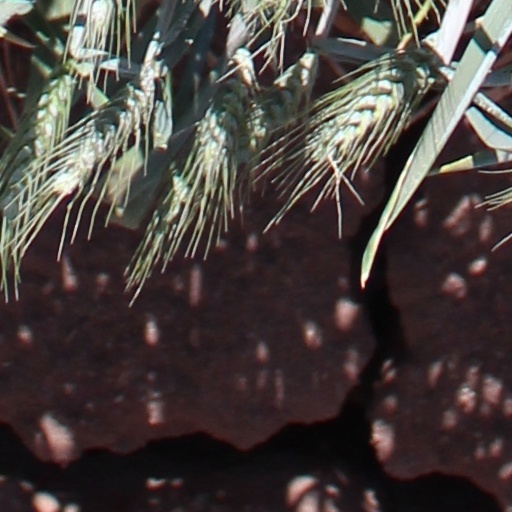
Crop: wheat